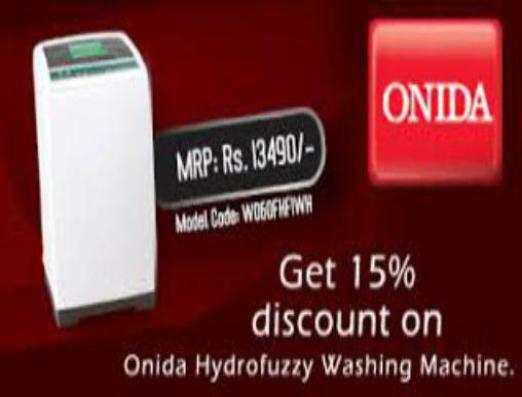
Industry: Electronic